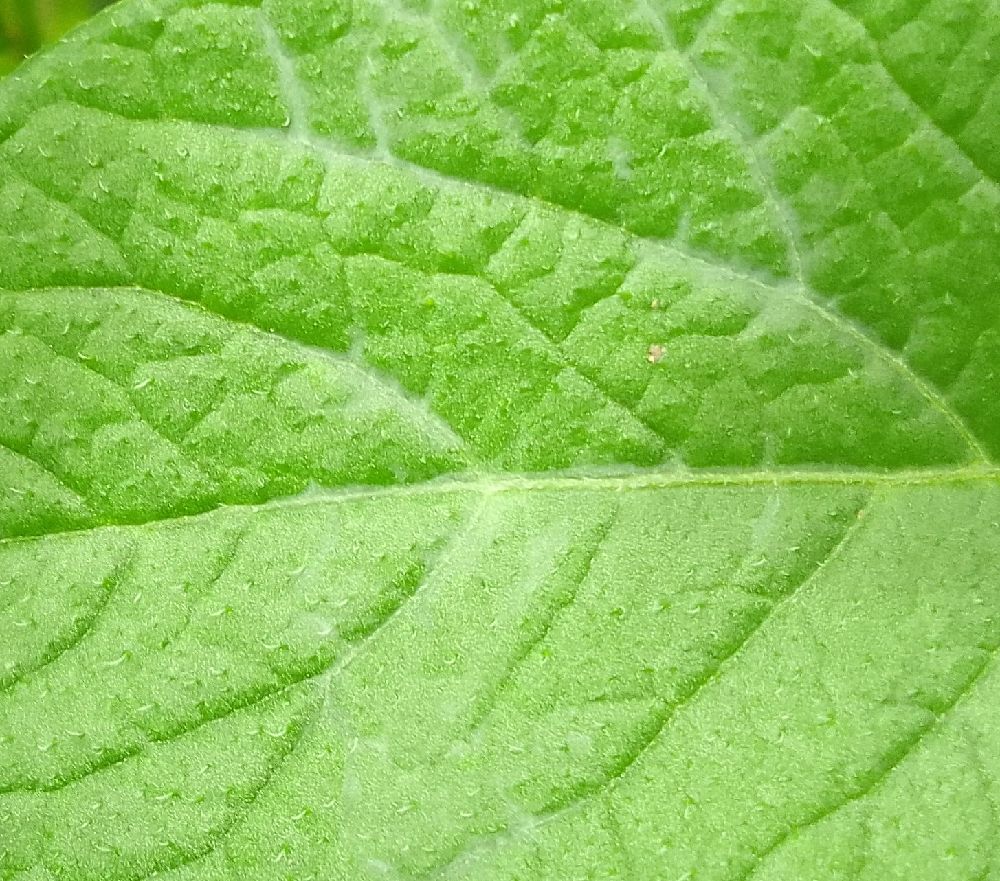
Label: Healthy